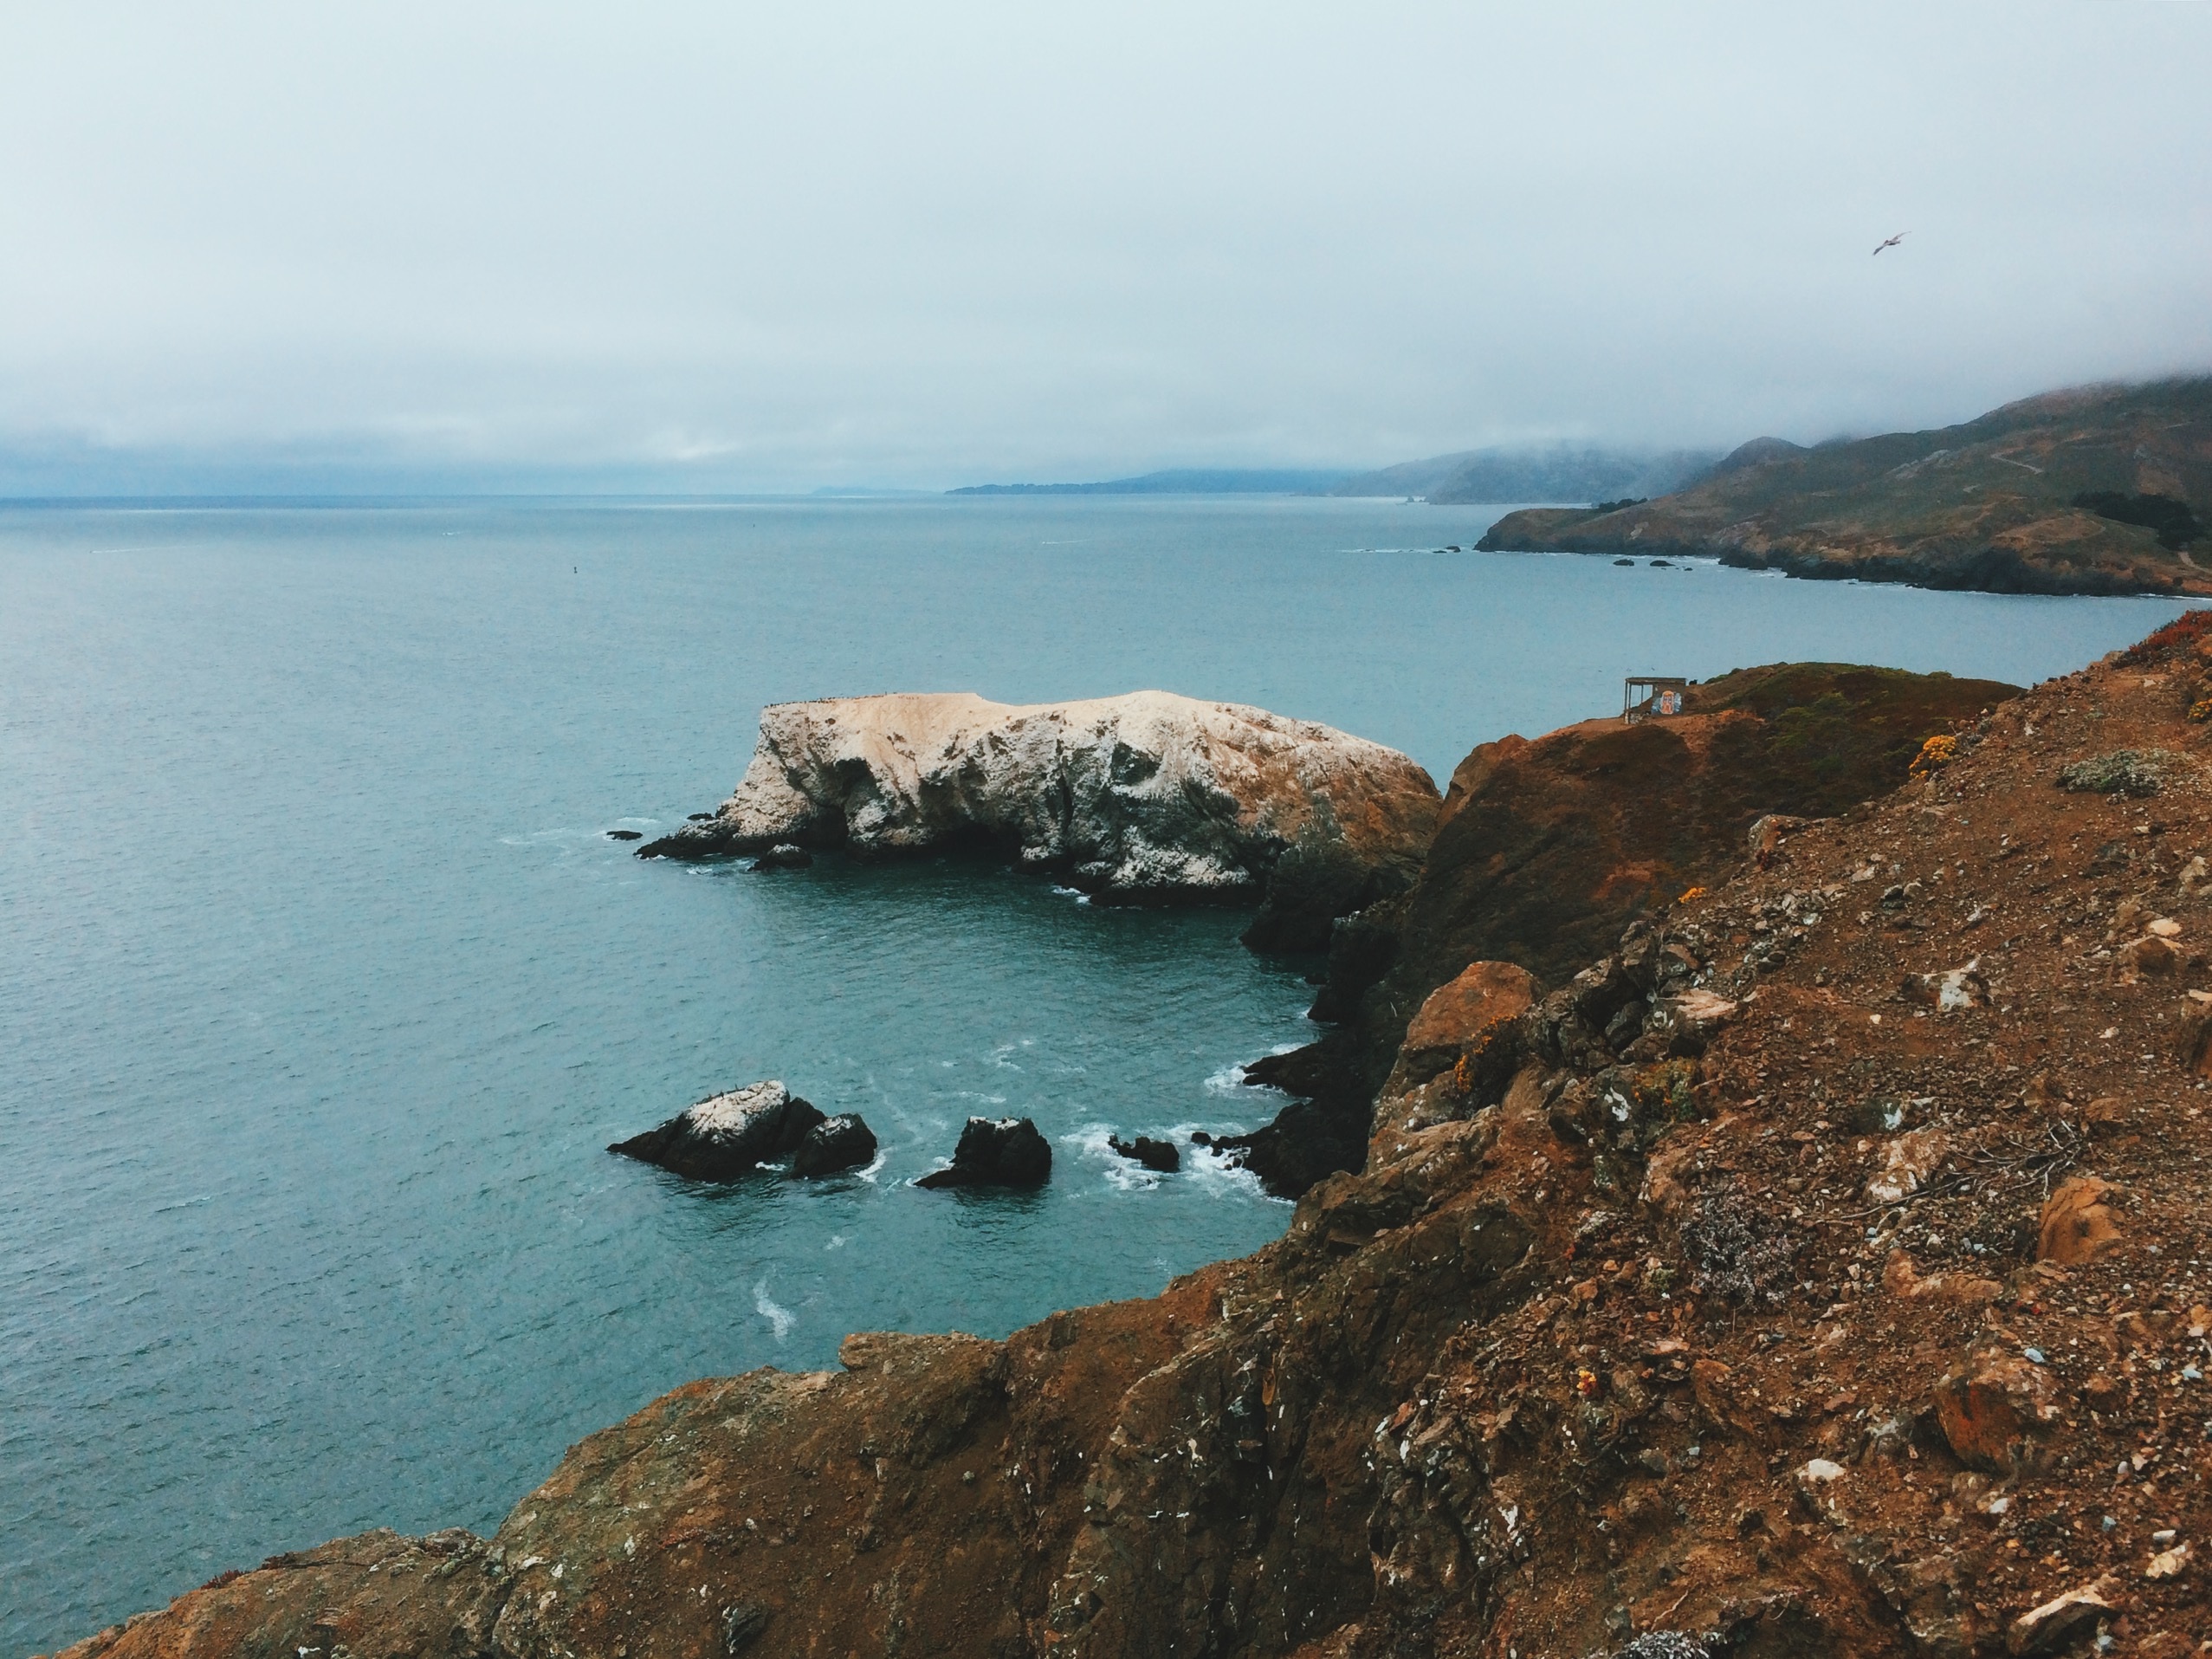
beach, sea, coast, rock, ocean, shore, cliff, cove, bay, terrain, body of water, loch, cape, islet, landform, geographical feature